East Coast Main Trunk

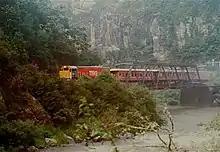
DBR1199 hauling a train in Karangahake Gorge, 1980, on the former route

After the opening of the Kaimai Tunnel, the route through the Karangahake Gorge to the eastern junction closed in 1978 and was dismantled from 1980 to 1983. The railway from Morrinsville to Paeroa stayed open and continued (via the Thames Branch) to Thames until closure in 1991 and lifting between Waitoa and Thames in 1996/1997. The 11 km section from Morrinsville to Waitoa reopened in 2004 to serve the Fonterra dairy factory at Waitoa. The rail bridge at Te Aroha is now a walkway over the Waihou River; the route from the tunnel to Waikino through the Karangahake Gorge is now a walkway; from Waikino to Waihi the Goldfields Railway heritage line preserves the old railway, and State Highway 2 runs through the Athrenee Gorge along part of the original rail alignment. Along parts of State Highway 2, parts of the old railbed, bridge piers and abutments are still visible. Old bridges are also extant at Waitoa, Te Aroha, Karangahake, Waikino and Aongatete. Near Apata, the old and newer bridges of both routes can be seen from the highway spanning the Wainui Stream.